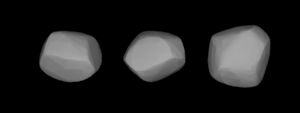
(378) Holmia est un astéroïde de la ceinture principale découvert par Auguste Charlois le 6 décembre 1893.